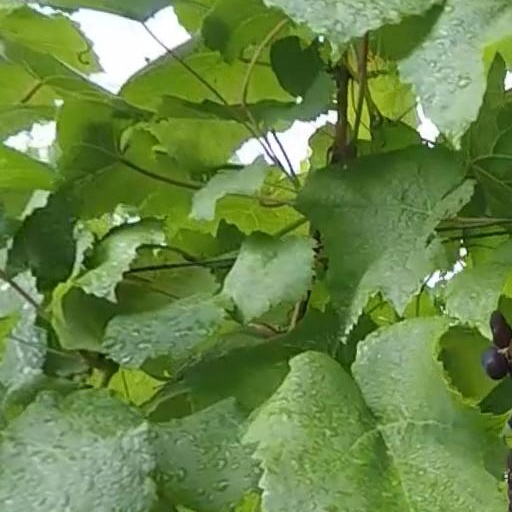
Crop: grape